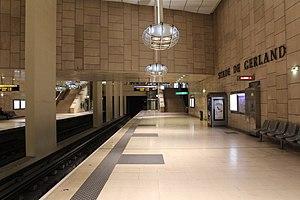
Station de métro Stade de Gerland, Lyon.
Le métro de Lyon est un des systèmes de transport en commun desservant la ville française de Lyon et son agglomération. Il s'agit d'un réseau métropolitain constitué de quatre lignes dénommées à l'aide des lettres A, B, C et D auxquelles s'ajoutent deux lignes de funiculaires dénommées par les indices F1 et F2. Le réseau comporte quarante stations pour 32,05 km de voies en site propre.